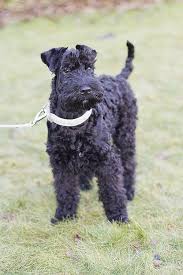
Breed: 229-n000087-Kerry_blue_terrier